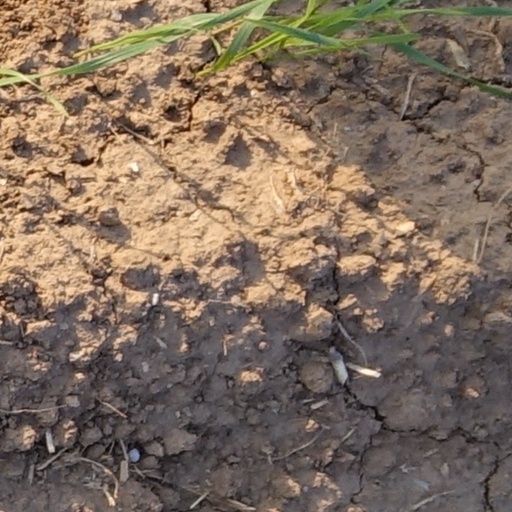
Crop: wheat